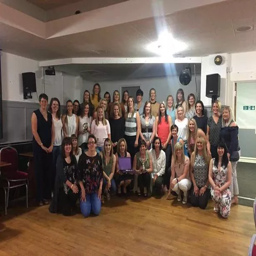
all of the teams at the presentation evening .